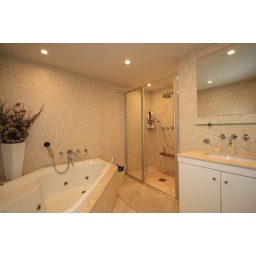
This gorgeous 325 m2 3 bedroom villa even has it's own swimming pool, a real rarity here in Holland.